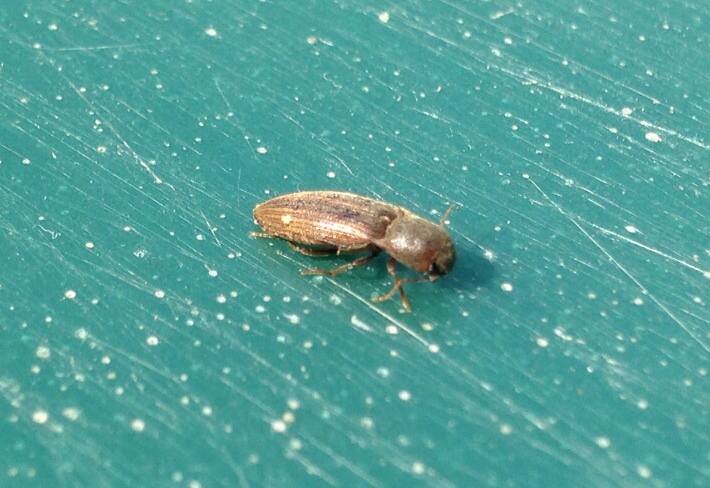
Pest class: clickbeetles_wireworms